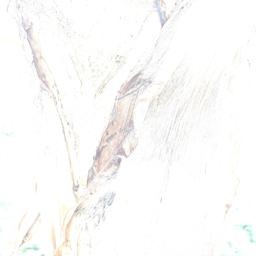
Label: BACTERIAL SOFT ROT